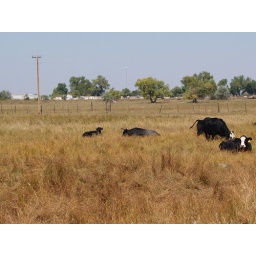
Another bull in the field